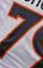
Number: 7